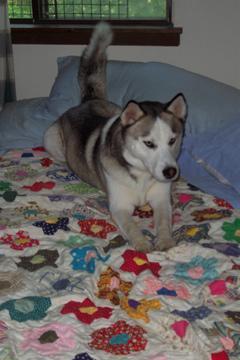
Siberian_husky